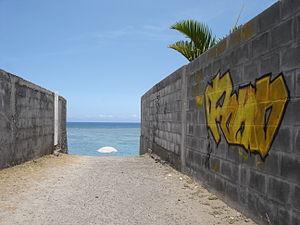
Le tourisme est une activité essentielle sur l'île de La Réunion. Située dans l'archipel des Mascareignes, dans le sud-ouest de l'océan Indien, celle-ci est à la fois un département d'outre-mer français et une région ultrapériphérique de l'Union européenne.